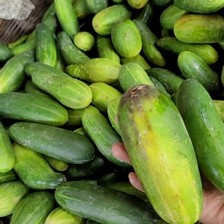
Label: cucumber